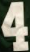
Number: 4